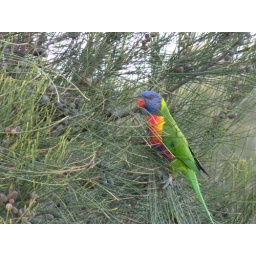
Beautifully colorful parrot in the Royal Botanical Gardens